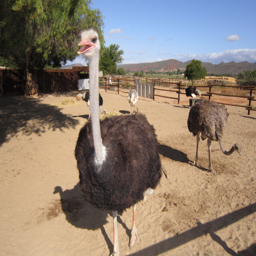
biggest bird in the world that can fly - photo #